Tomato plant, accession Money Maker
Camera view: horizontal (90 deg, fisheye); turntable rotation: 30 degrees
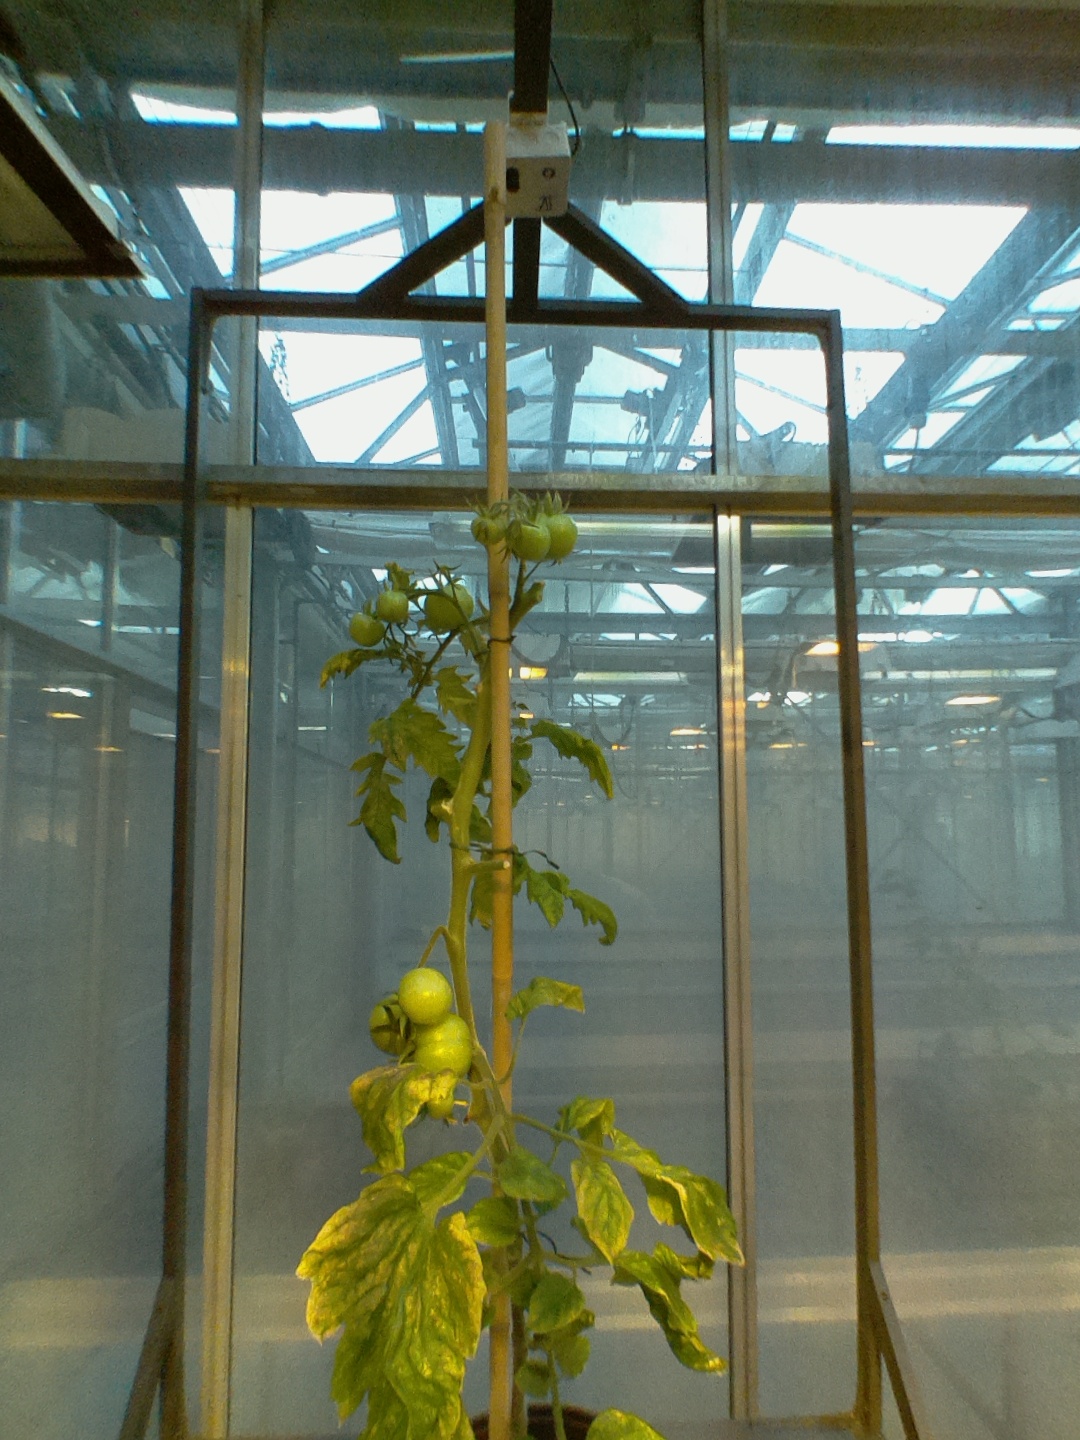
BBCH growth stage 79: 90% -100% of final fruit size